Arbnor Muja

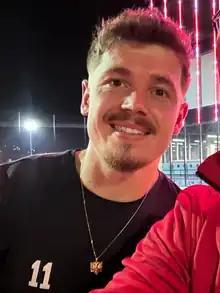
Muja in 2023

Arbnor Muja (born 29 November 1998) is a professional footballer who plays as a winger for the Turkish club Samsunspor. Born in Kosovo, he plays for the Albania national team.